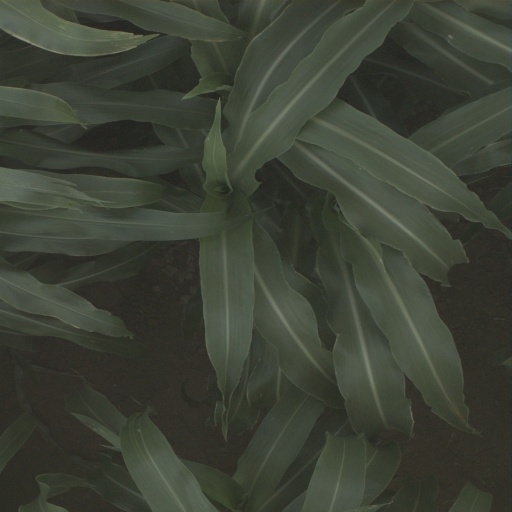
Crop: sorghum